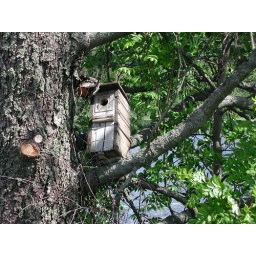
FI Bird house in tree 2